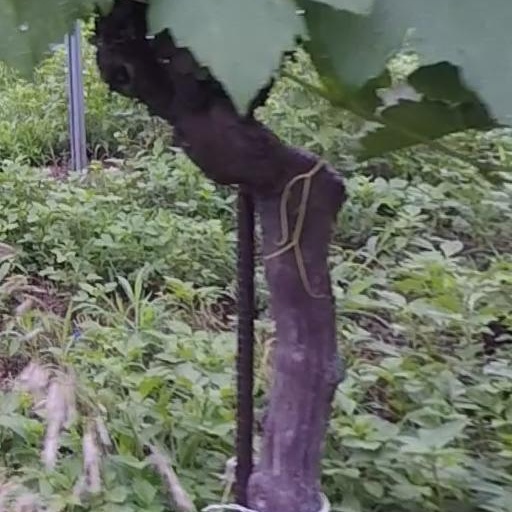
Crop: grape